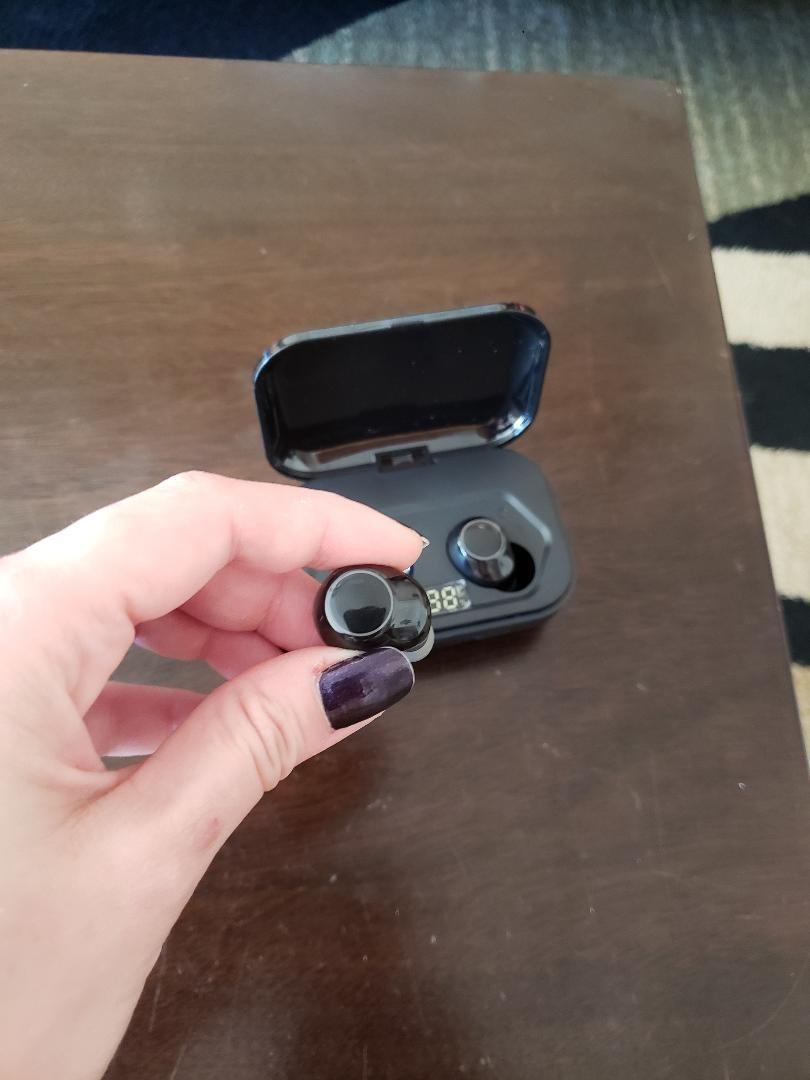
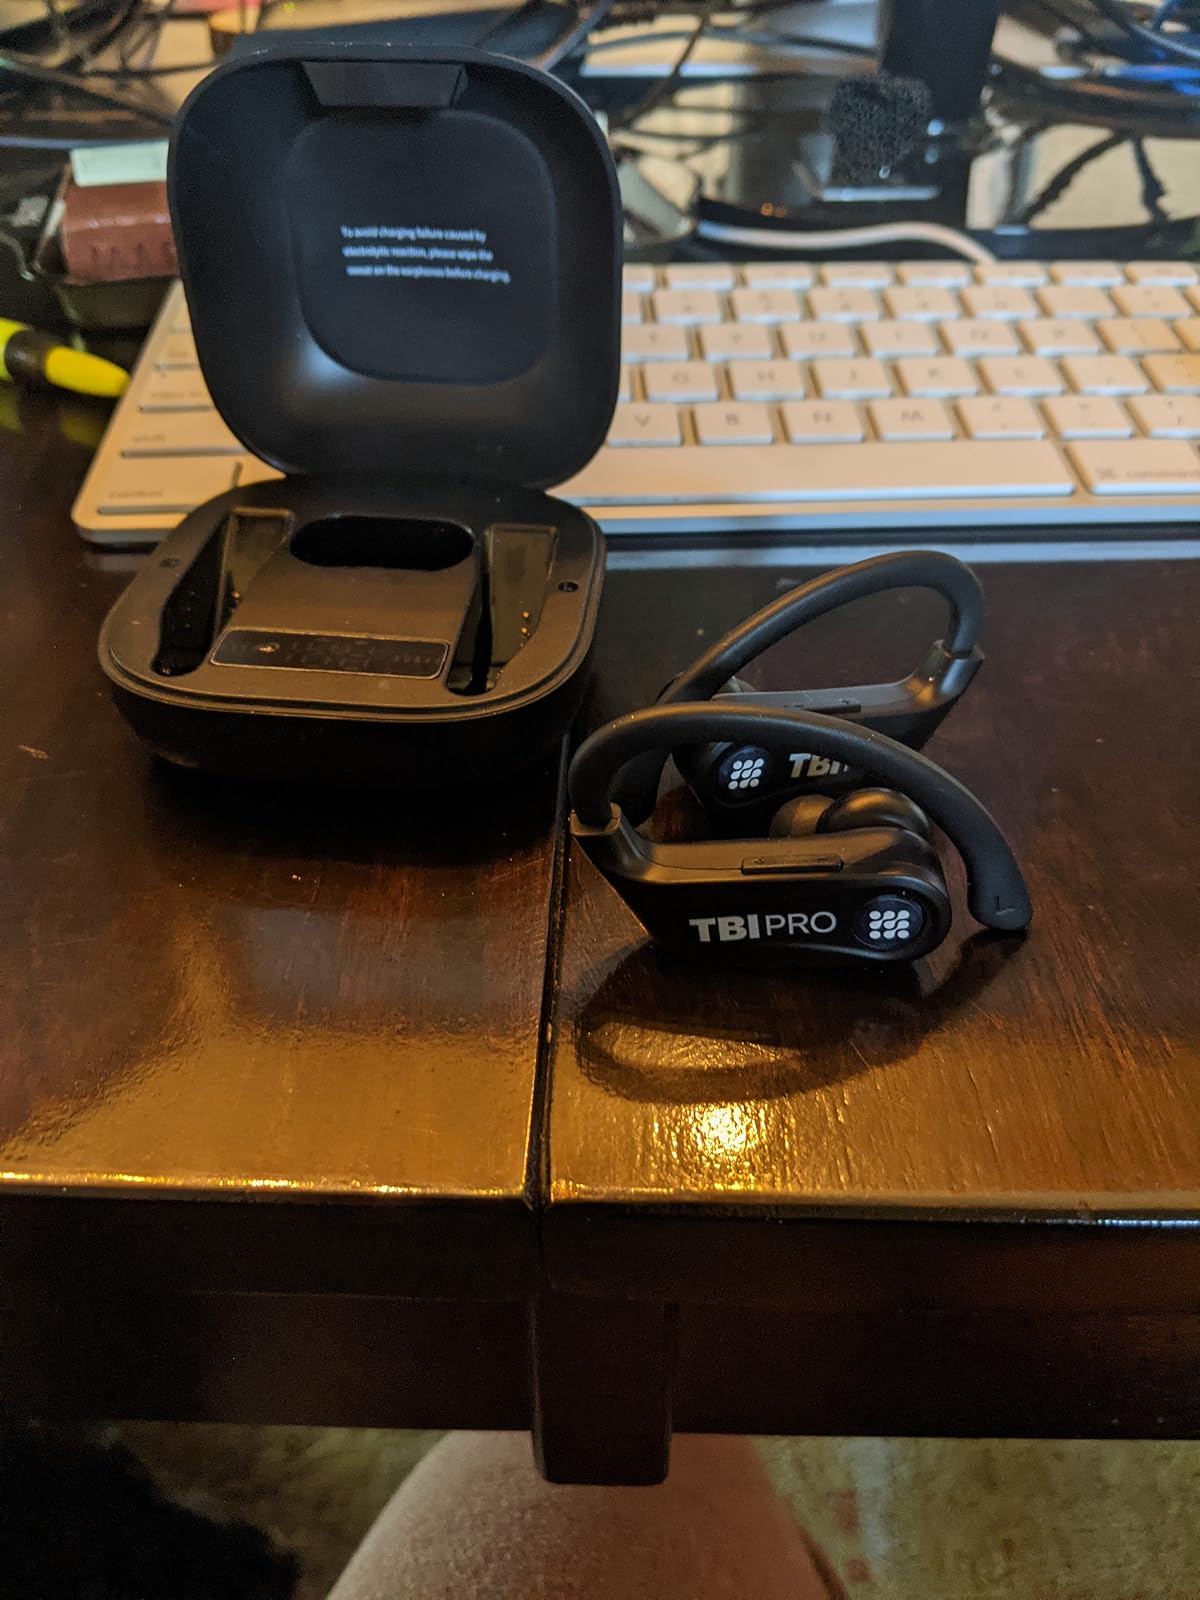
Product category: earbuds
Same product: no